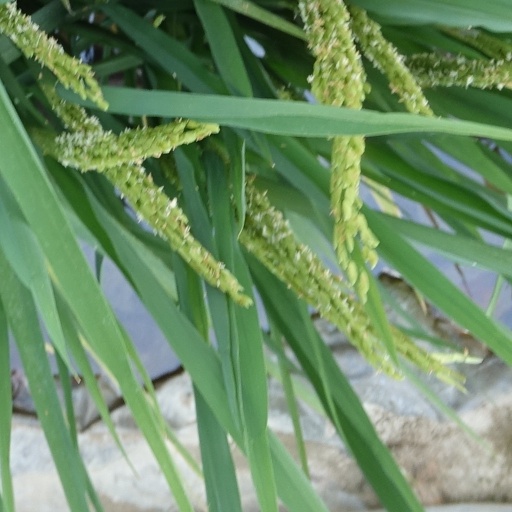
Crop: rice